Farberware

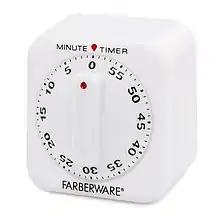
A Farberware-brand minute timer.

Russian immigrant Simon Farber founded S. W. Farber, Inc., in 1897 manufacturing gift trays and racks. The company was officially founded in 1900 and started as a match peddler located on the Lower East Side of Manhattan. It later expanded to Brooklyn, opening a plant there and inventing a clamp-on light.